Nowa Huta, Pomeranian Voivodeship

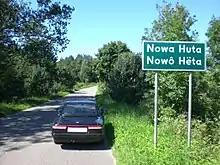
Nowa Huta in Polish and Cashubian

Nowa Huta (Cashubian "Nowô Hëta") is a village in the administrative district of Gmina Kartuzy, within Kartuzy County, Pomeranian Voivodeship, in northern Poland. It lies approximately north-west of Kartuzy and west of the regional capital Gdańsk.